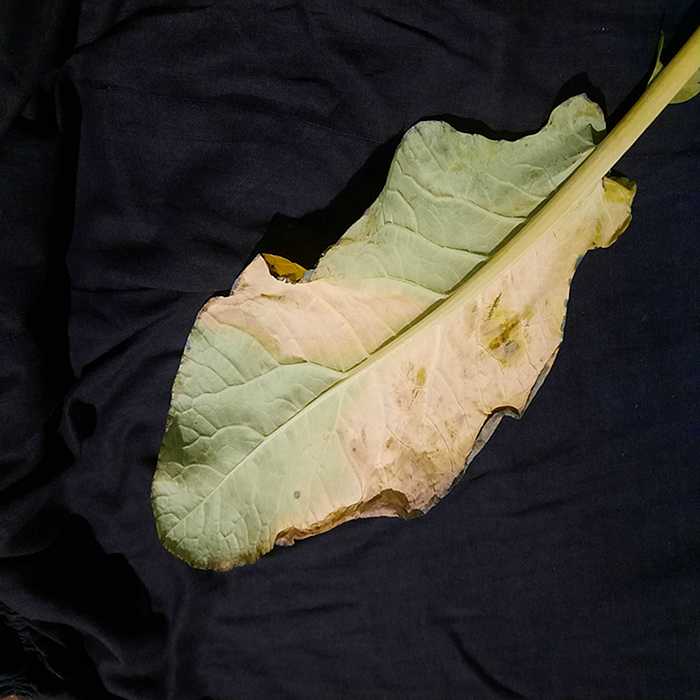
Plant: Cauliflower
Label: Black Rot